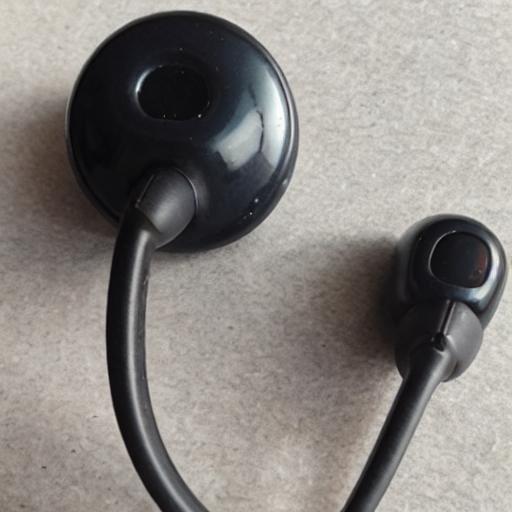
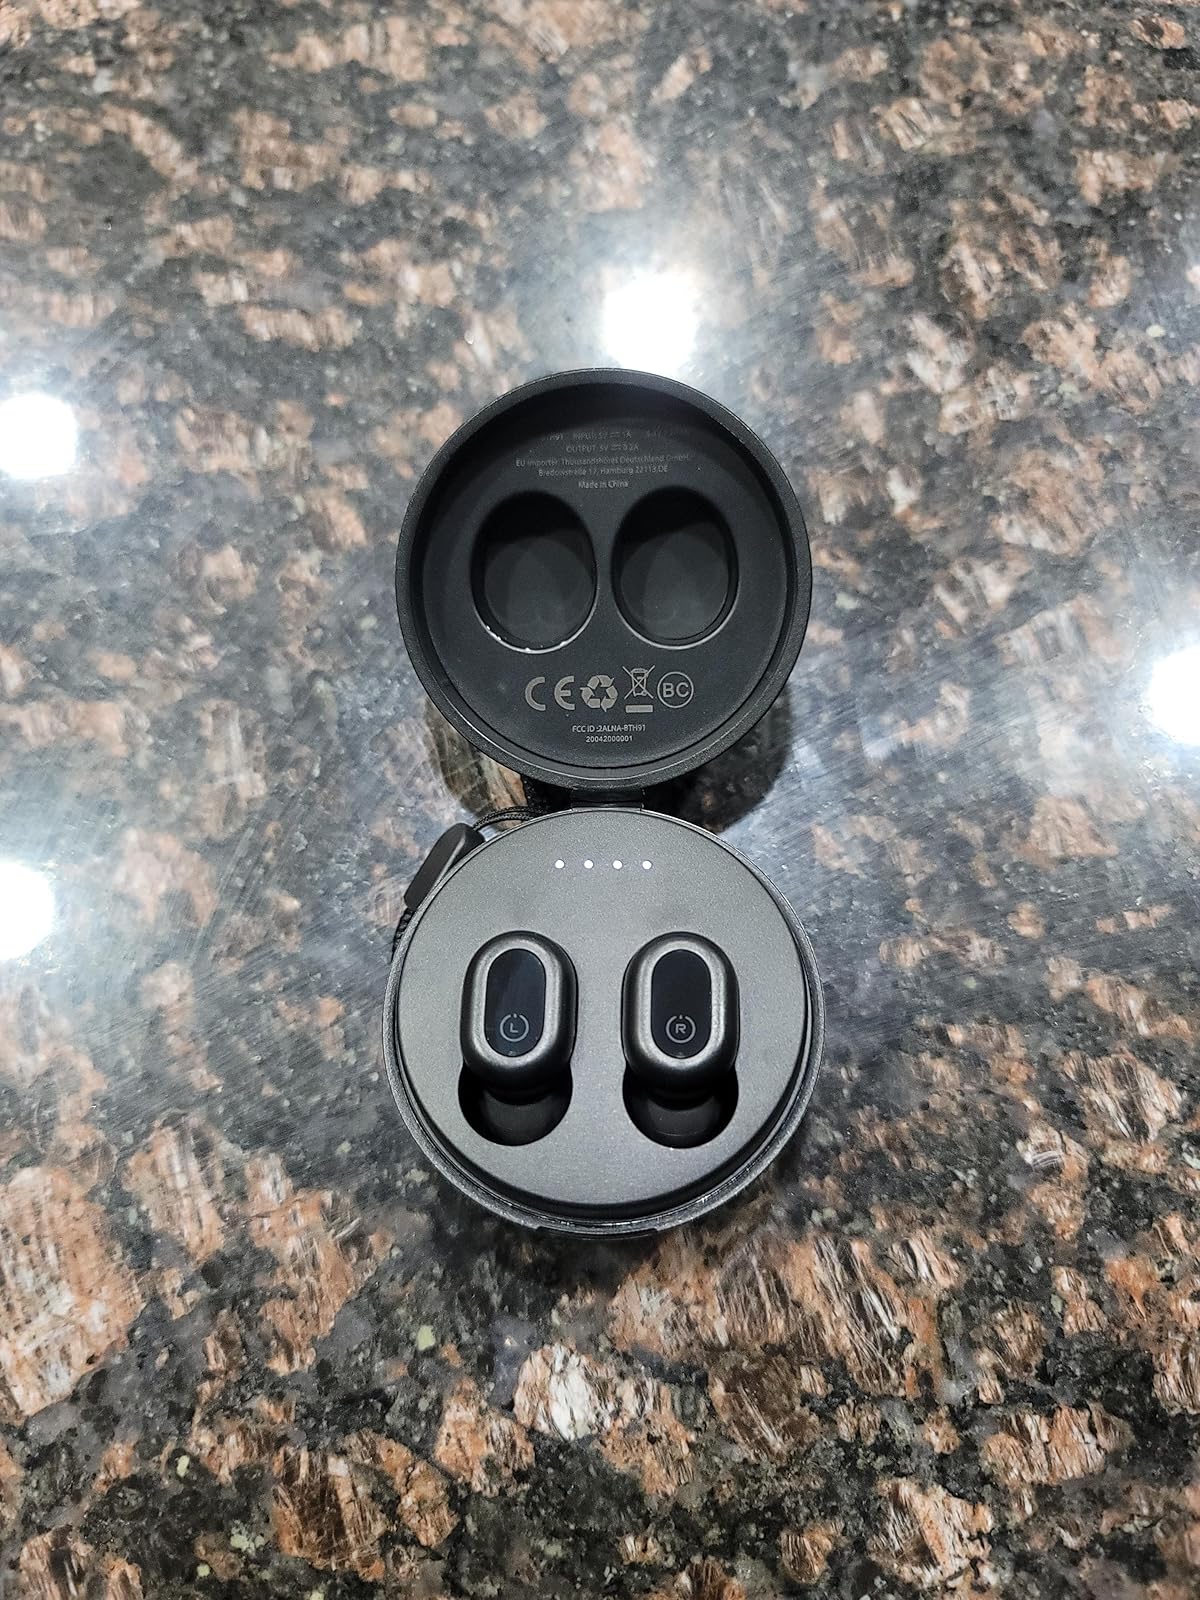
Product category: earbuds
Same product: no